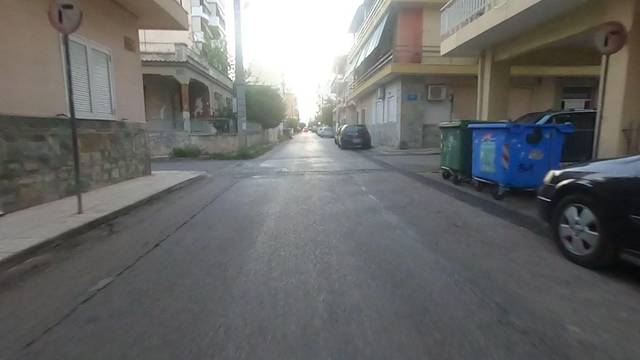
Region: Greece
Coordinates: 38.078, 23.74